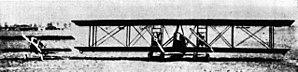
L'Aero A.24 est un bombardier triplace biplan bimoteur dont le prototype prit l’air en 1924.